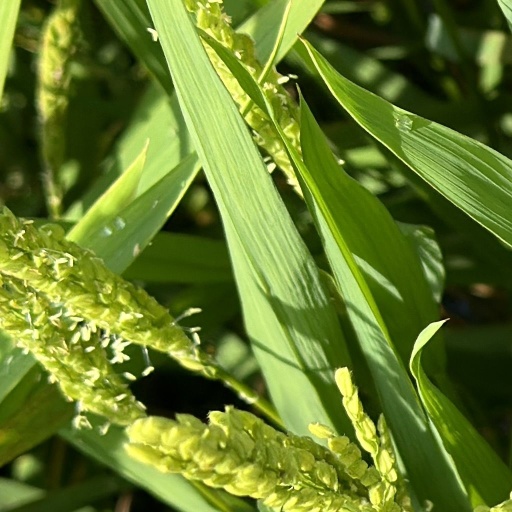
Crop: rice